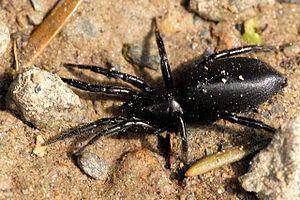
Zelotes est un genre d'araignées aranéomorphes de la famille des Gnaphosidae.